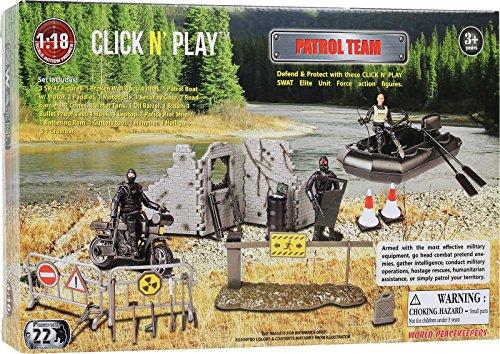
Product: Click N’ Play Military Police Elite SWAT Patrol Team 32 Piece Play Set with Accessories
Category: Toys & Games | Toy Figures & Playsets | Playsets & Vehicles | Playsets
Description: COLLECT THEM ALL Also available from Click N’ Play; military army base, command center, military navy dinghy boats, combat, and rescue helicopters, army tank, military action figure sets, military vehicles, and more.
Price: $18.79
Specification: ProductDimensions:11.2x7.2x2.2inches|ItemWeight:15.2ounces|ShippingWeight:15.2ounces(Viewshippingratesandpolicies)|ASIN:B0763T77MW|Itemmodelnumber:CNP1333|Manufacturerrecommendedage:36months-10years